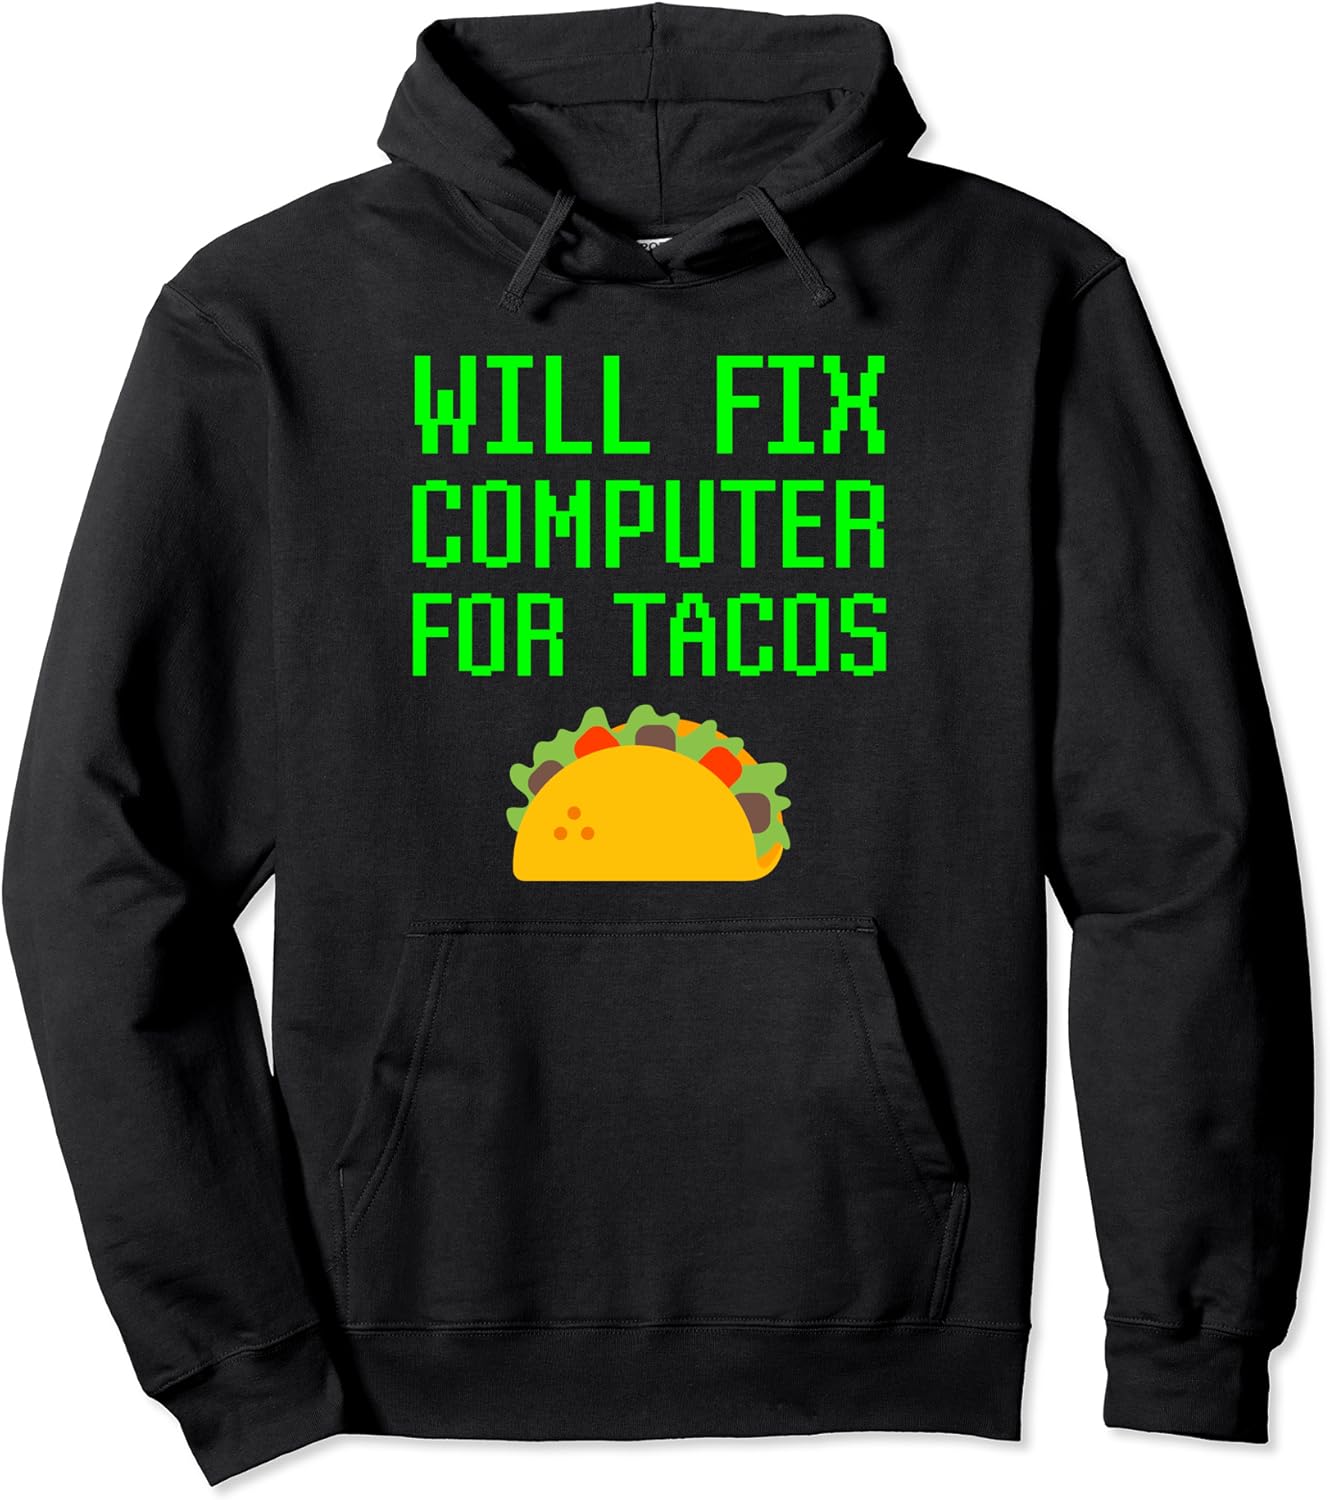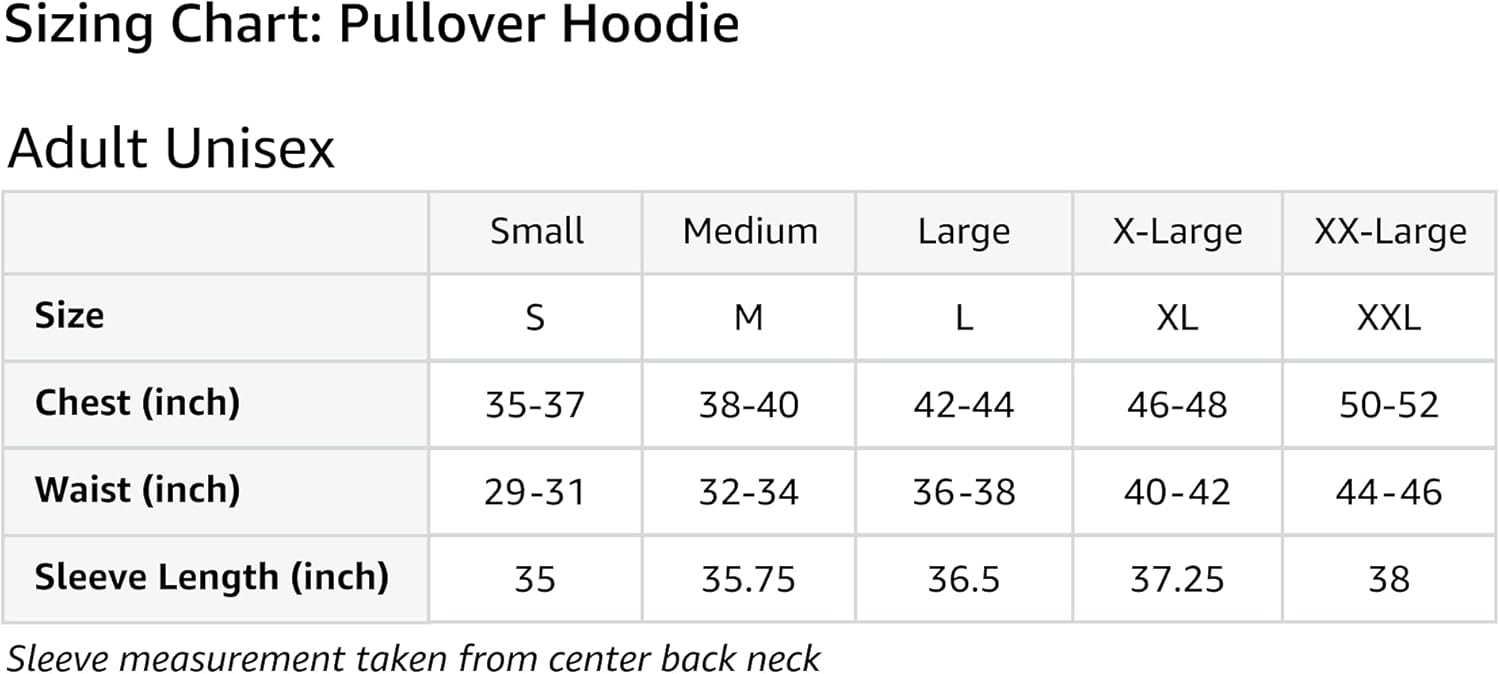
Will Fix Computer For Tacos Funny Tech Support Laptop Repair Pullover Hoodie
Category: AMAZON FASHION
This is the best gift idea for a proud young man or woman who is called to fix computers and laptops. Ideal thank you present for someone who fixed your computer. Great last minute present for computer geeks, tech savvy nerds, tech support specialists, information technology managers, computer engineers, PC repair shop owners, electrical gadget technicians who love computer repair phrases, quotes or sayings slogans.
Features: Solid colors: 80% Cotton, 20% Polyester; Heather Grey: 78% Cotton, 22% Poly; Dark Heather: 50% Cotton, 50% Polyester | Imported | Machine Wash | This is the best gift idea for a proud young man or woman who is called to fix computers and laptops. Ideal thank you present for someone who fixed your computer. | Great last minute present for computer geeks, tech savvy nerds, tech support specialists, information technology managers, computer engineers, PC repair shop owners, electrical gadget technicians who love computer repair phrases, quotes or sayings slogans. | 8.5 oz, Classic fit, Twill-taped neck